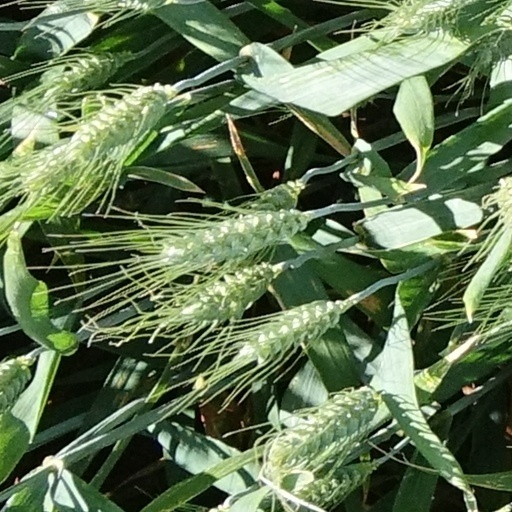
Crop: wheat